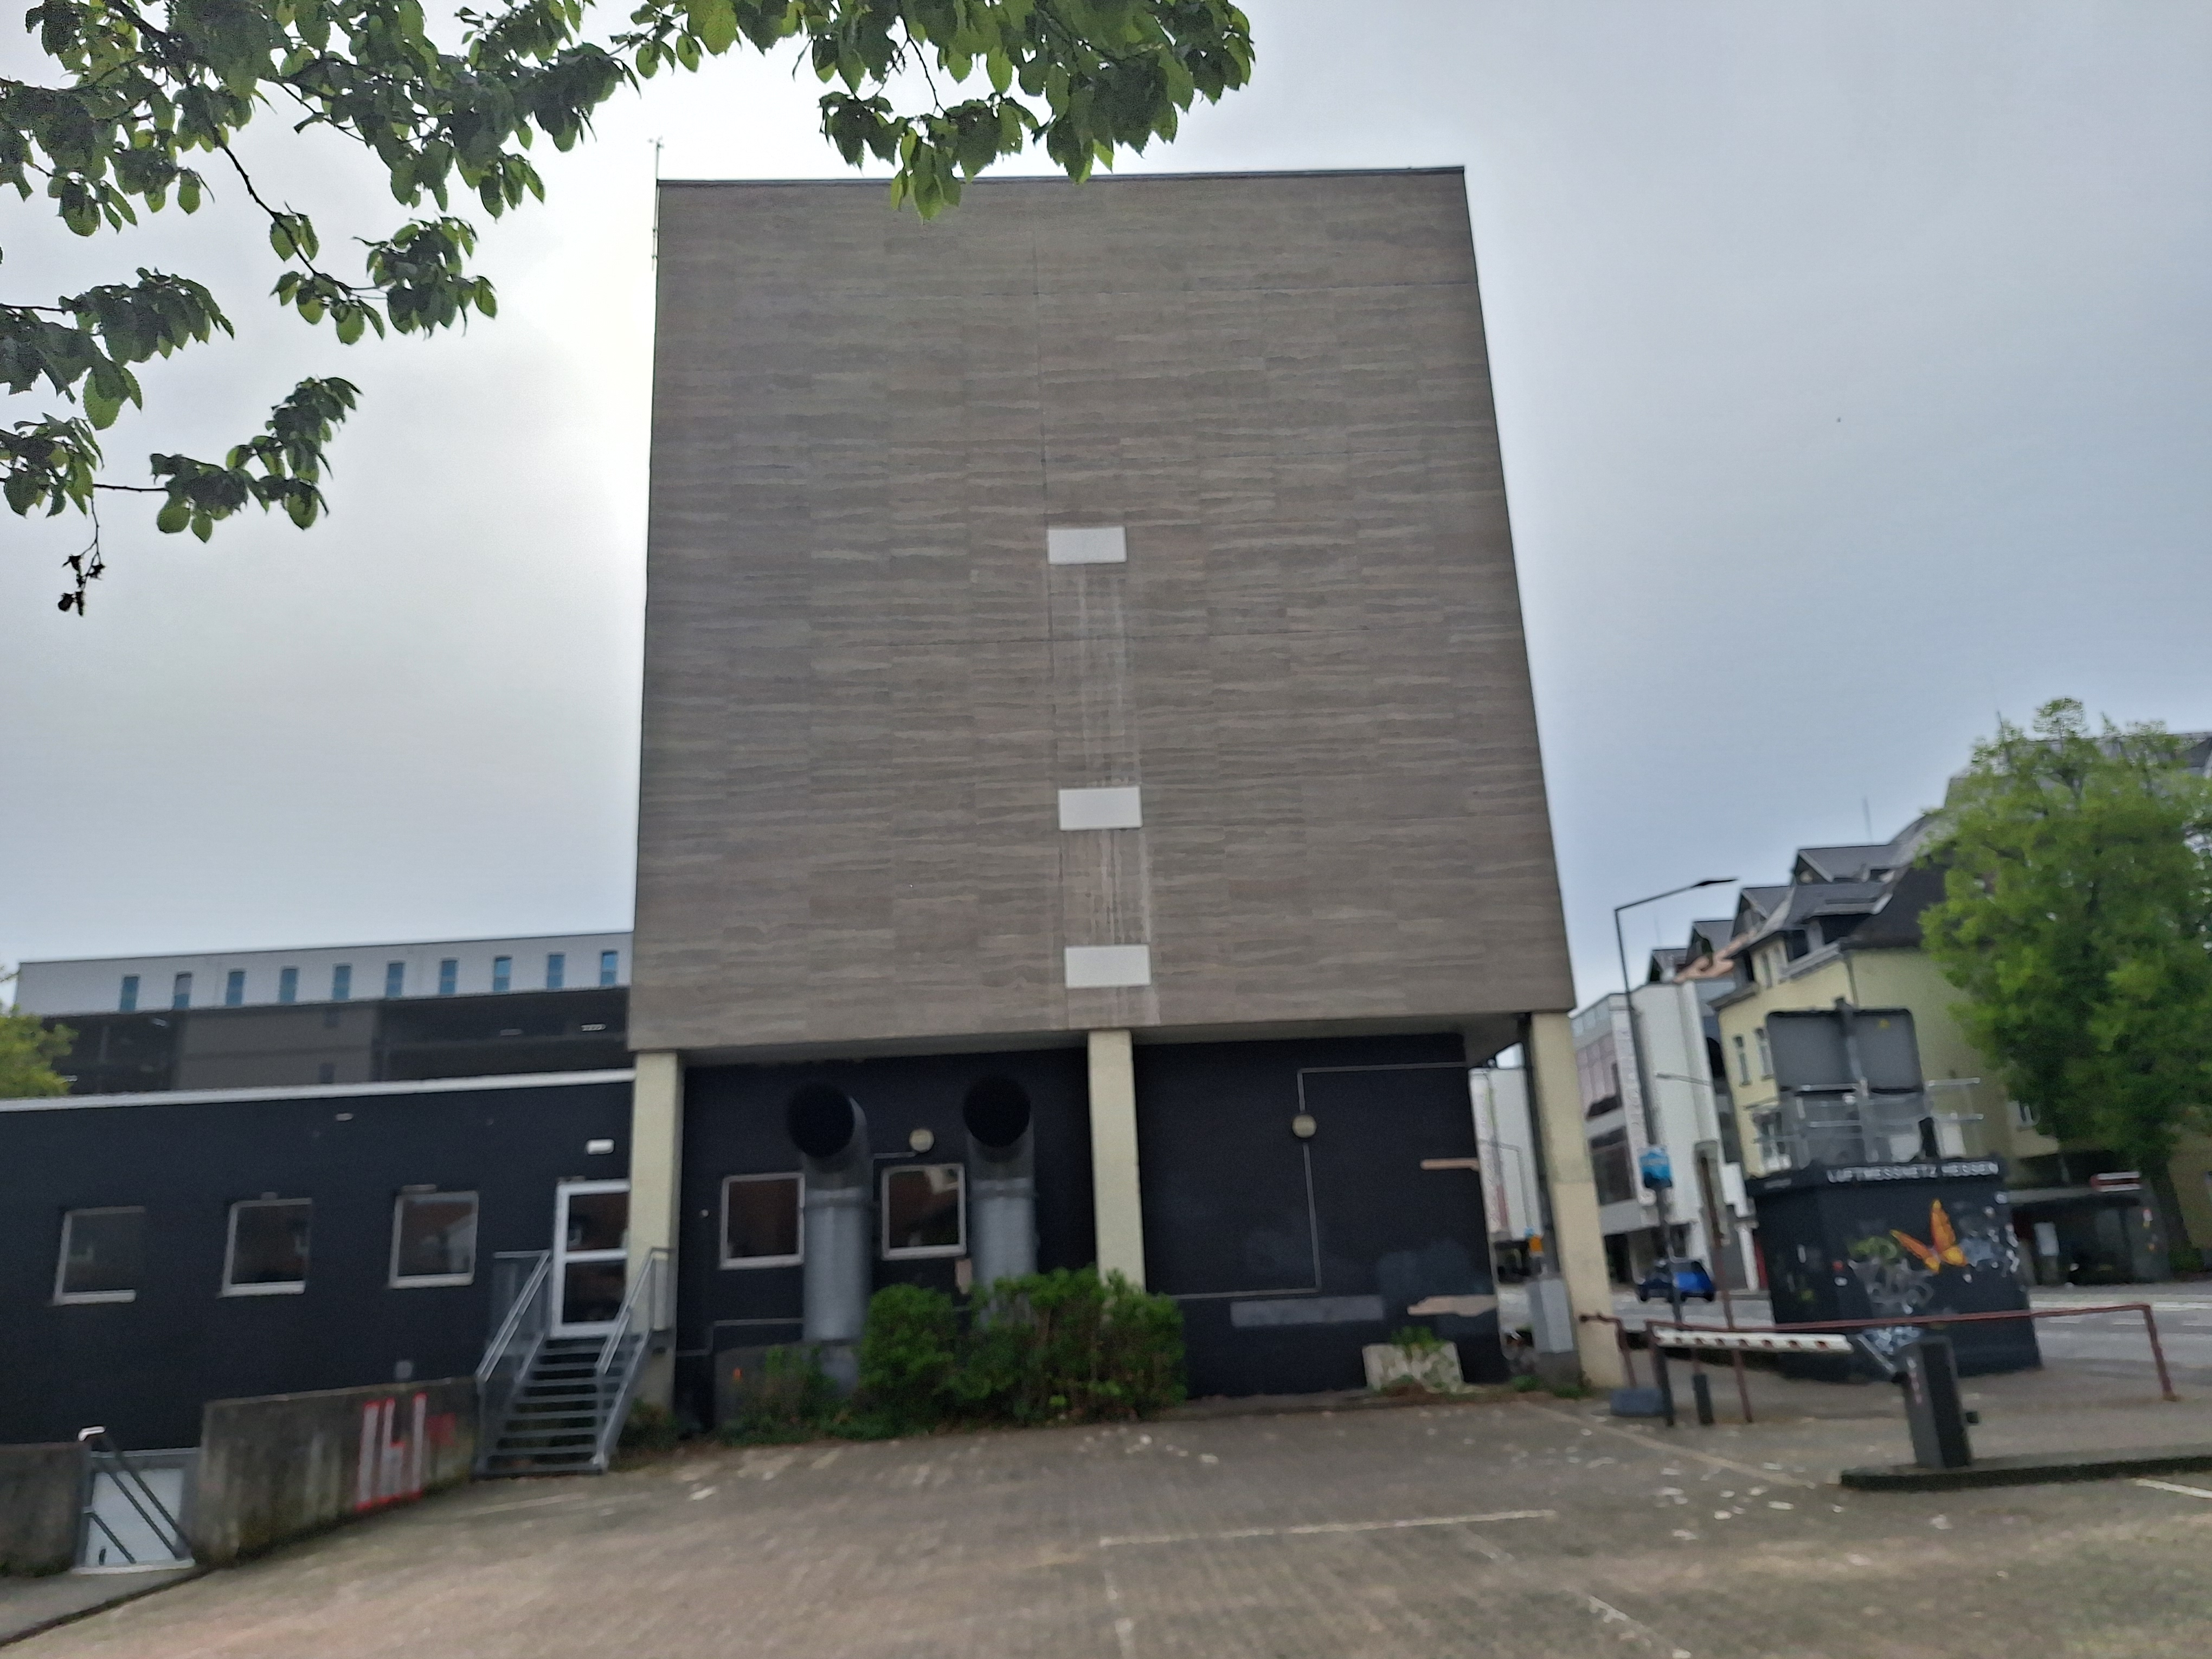
Building: Universitätsstraße 6